The Legend of La Llorona

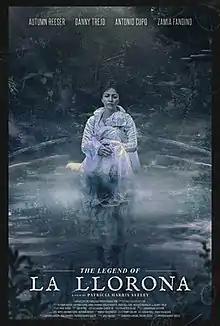
Theatrical release poster

The Legend of La Llorona is a 2022 American horror film directed by Patricia Harris Seeley and written by José Prendes, Cameron Larson and Patricia Harris Seeley. The film stars Autumn Reeser, Danny Trejo, Antonio Cupo and Zamia Fardiño. The film was released on January 7, 2022.